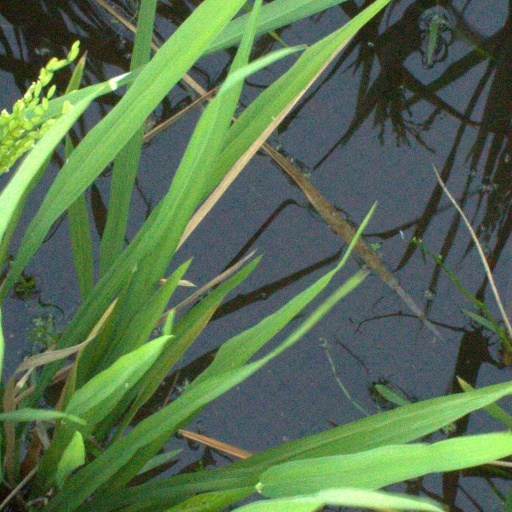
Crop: rice